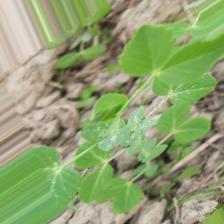
Label: Powdery Mildew